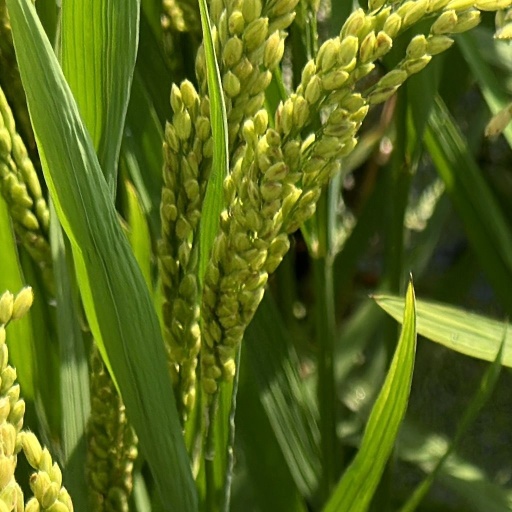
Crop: rice